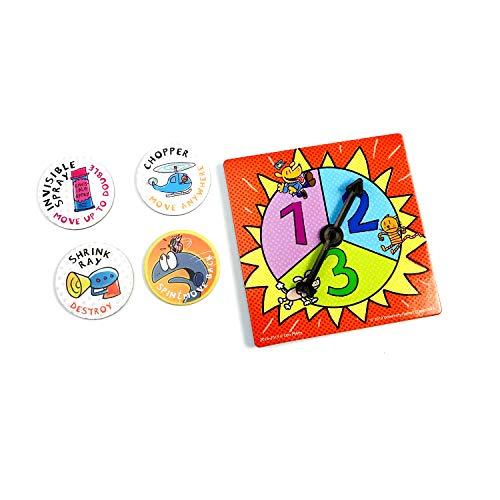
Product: University Games 07010 Dog Man Board Game Attack of The Fleas (Fuzzy Little Evil Animal Squad) Game Based On The Popular Dog Man Book Series by DAV Pilkey, Multi
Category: Toys & Games | Games & Accessories | Board Games
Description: Based on Dav pilkey's bestselling dog Man book series.
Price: $19.99
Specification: ProductDimensions:10.5x10.5x2inches|ItemWeight:1.86pounds|ShippingWeight:1.86pounds(Viewshippingratesandpolicies)|ASIN:B07XQYQB45|Itemmodelnumber:07010|Manufacturerrecommendedage:6yearsandup